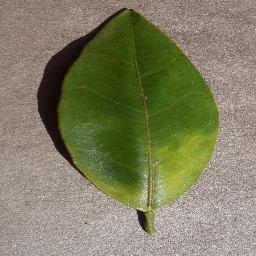
Label: Orange___Haunglongbing_(Citrus_greening)